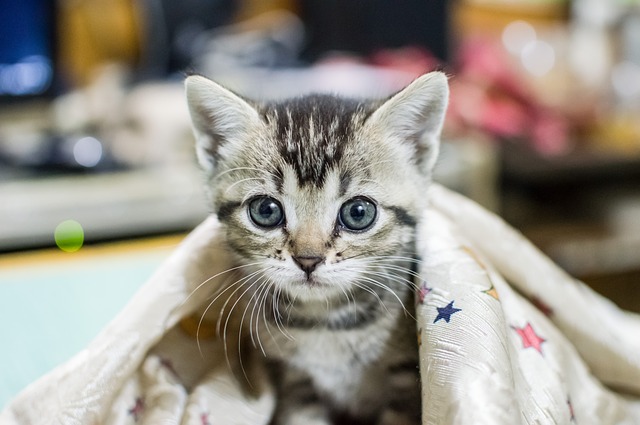
Label: gatto